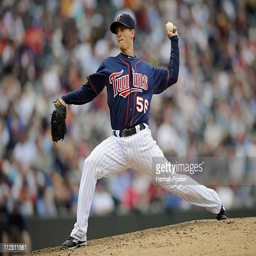
baseball player pitches against sports team during their game